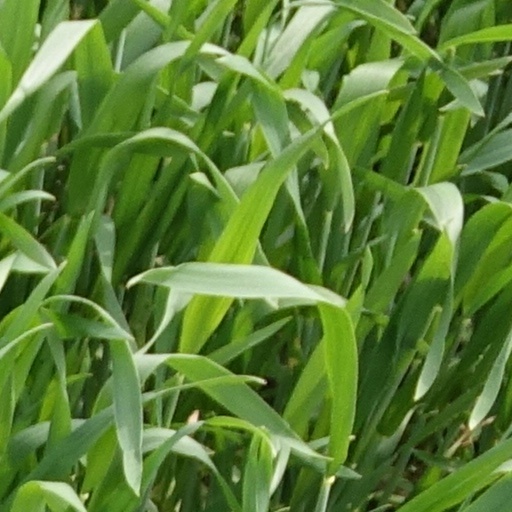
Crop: wheat